Youth mentoring

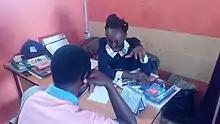
Female Mentor in Nigeria- Encouraging peer-based counseling

The largest mentoring program in the United States is Big Brothers Big Sisters of America, a program for youth from ages 6–18. The organization implements both community-based as well as school-based mentoring, and is typically a one-on-one mentorship. There are also programs that are for specific groups of youth such as The National CARES Mentoring Movement, which was created in the aftermath of Hurricane Katrina. The program provides strong black leaders to empower black youth in America for a better future. At the start of the program, 86 percent of black fourth graders were reading below grade level, and 1,000 black children a day were being arrested. After joining the mentoring movement, 98 percent of participants stayed in school as well as avoided gang activity, and teen pregnancy, while 85 percent of youth in the program did not use drugs. Since starting in 2005, the program has influenced over 125,000 black youths. The mentoring typically takes place in the community in a group setting to create positive relations among the youth. In 2002, the Institute of Medicine of the National Academy of Sciences published a major report examining after-school and other community programs designed to foster positive youth development. The report concluded that very few after-school programs "have received the kind of comprehensive experimental evaluation necessary to make a firm recommendation about replicating the program in its entirety across the country." However, the report singled out mentoring programs modeled after the Big Brothers Big Sisters mentoring program as a rare exception, and recommended its widespread replication.